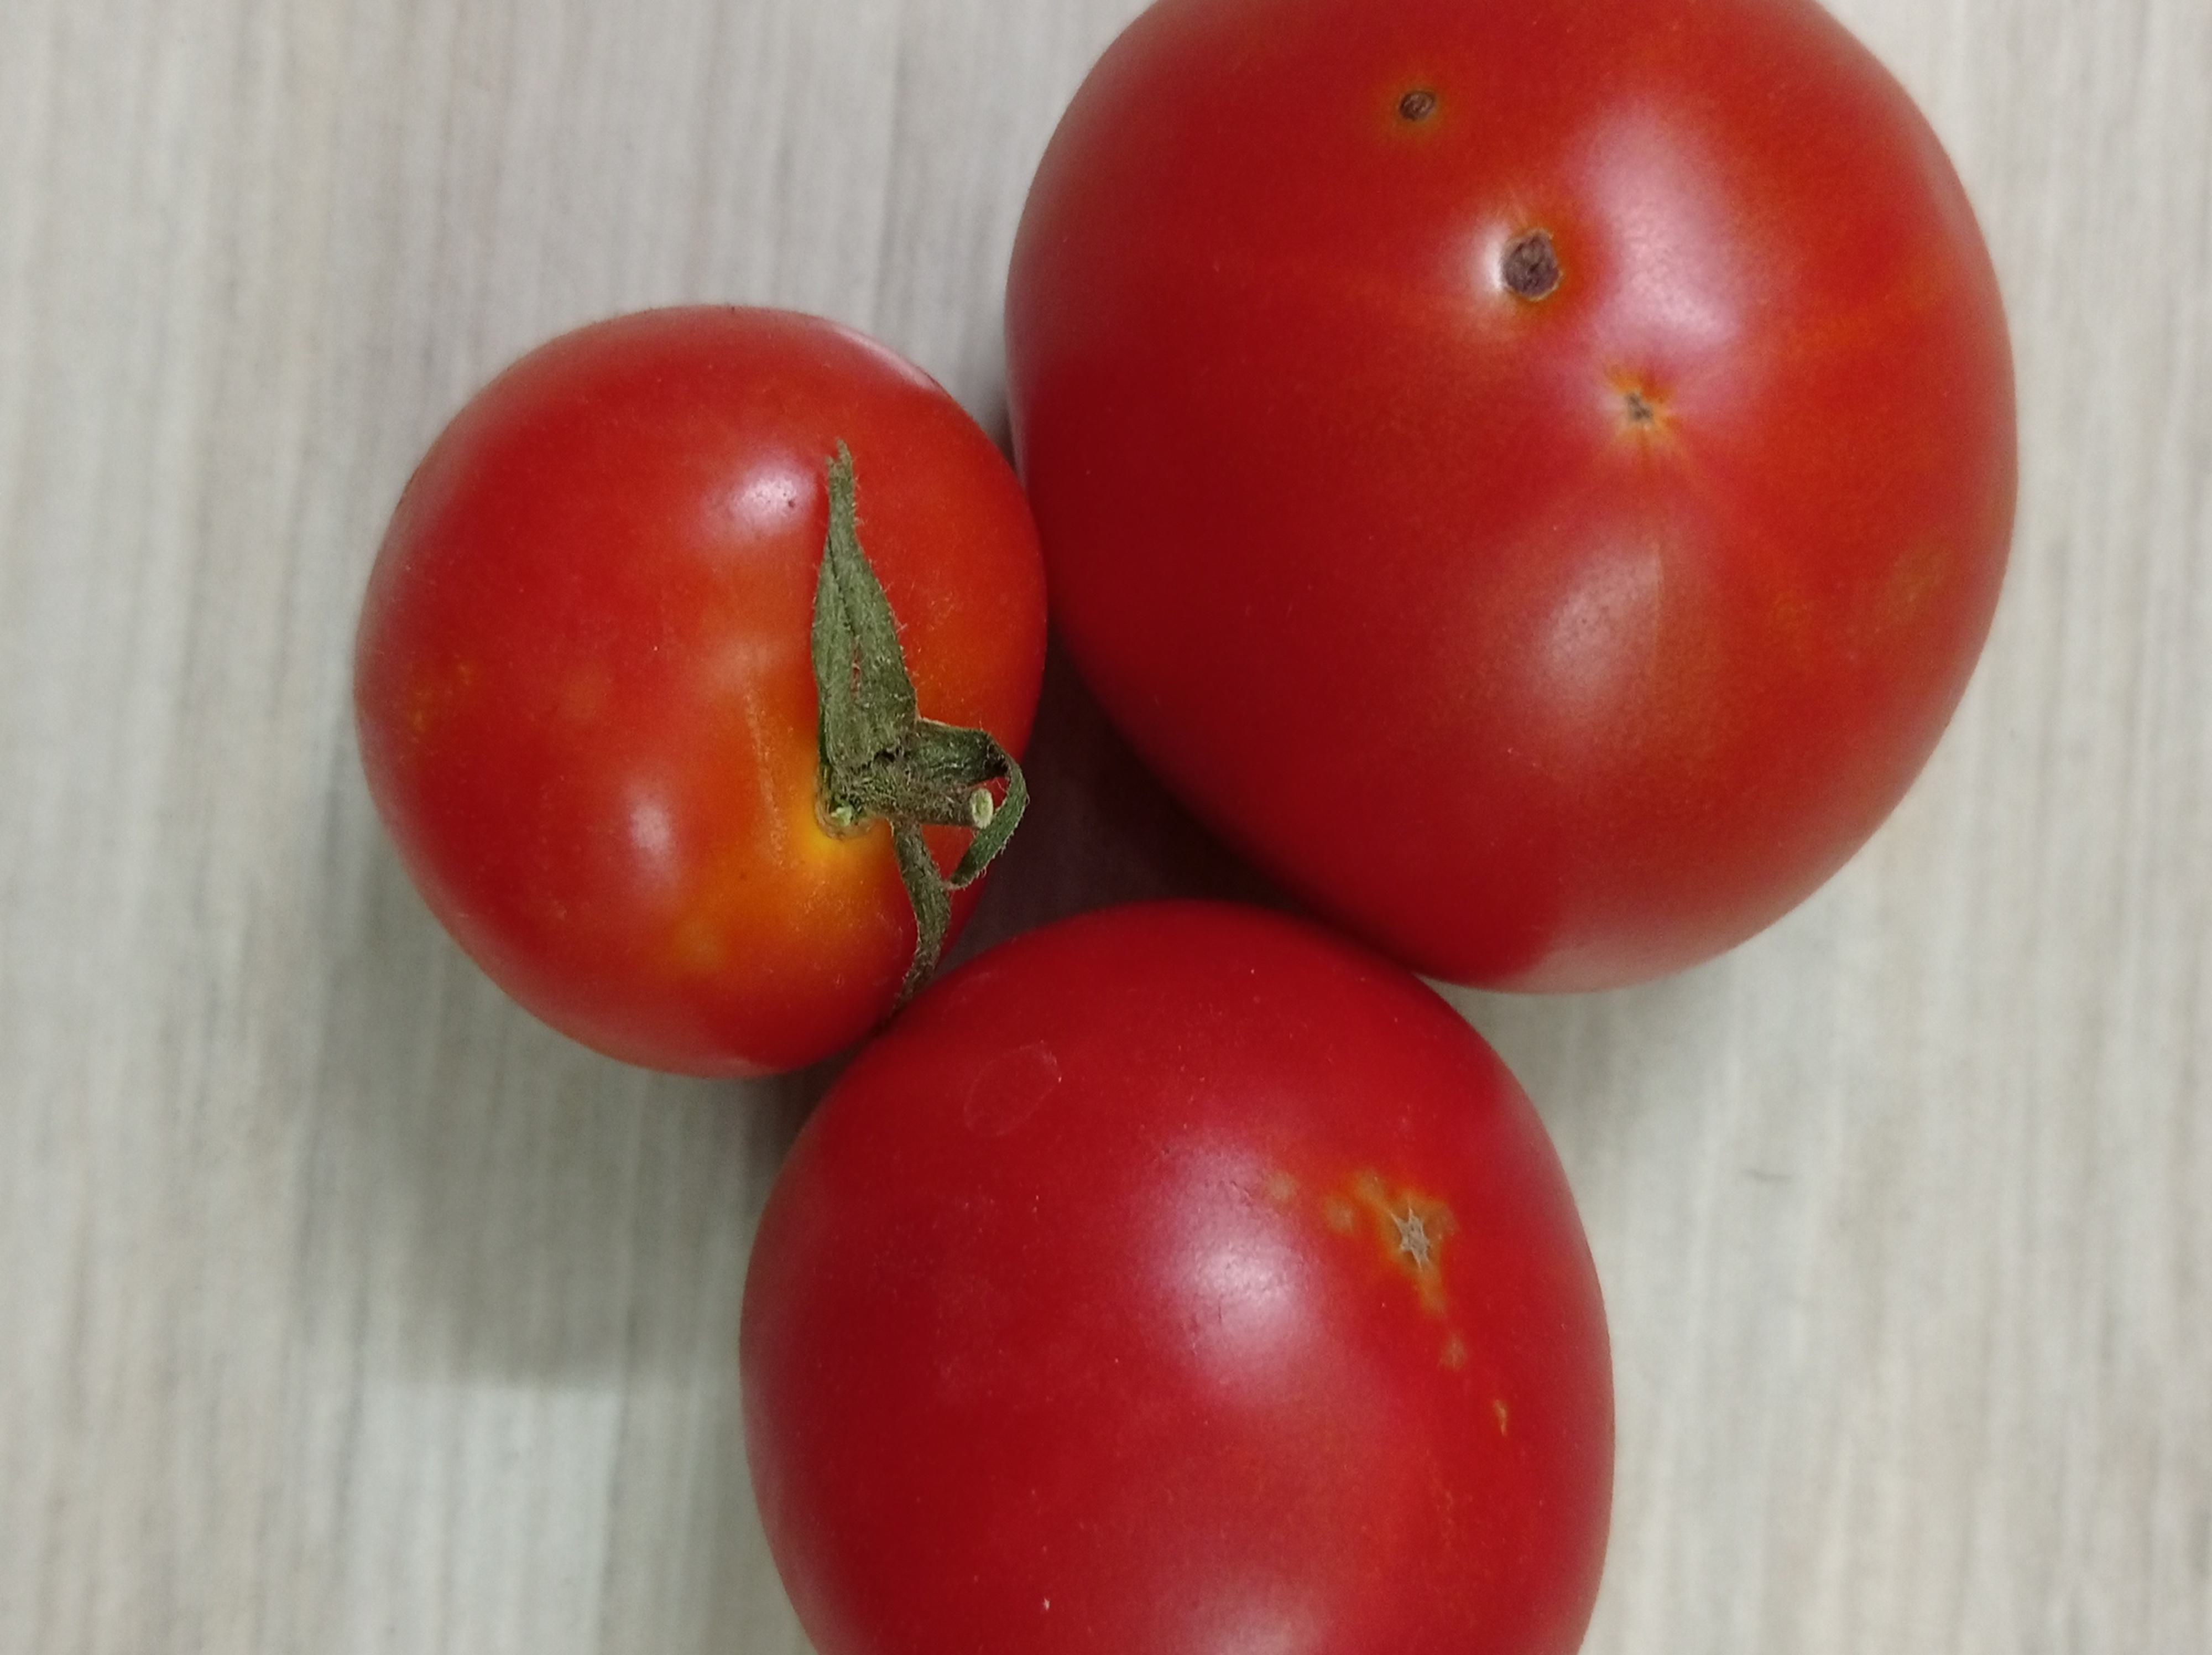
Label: Fresh